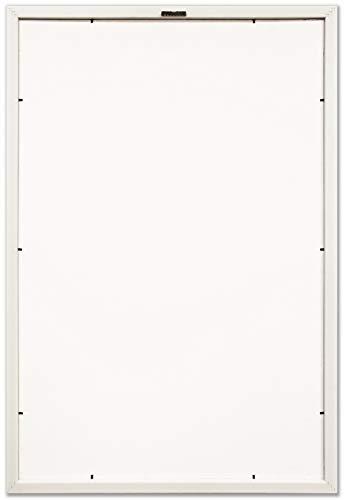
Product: Trends International Gears 5 - Alex Ross Wall Poster, 14.725" x 22.375", Multi
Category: Toys & Games | Arts & Crafts
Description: Great Condition.
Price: $39.92
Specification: ProductDimensions:16.5x24.2x0.8inches|ItemWeight:2.3pounds|ShippingWeight:2.3pounds(Viewshippingratesandpolicies)|Manufacturer:TrendsInternational|ASIN:B081SJDZK7|Itemmodelnumber:FR17842WHT14X22